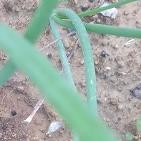
Crop: Onion
Condition: healthy-leaf